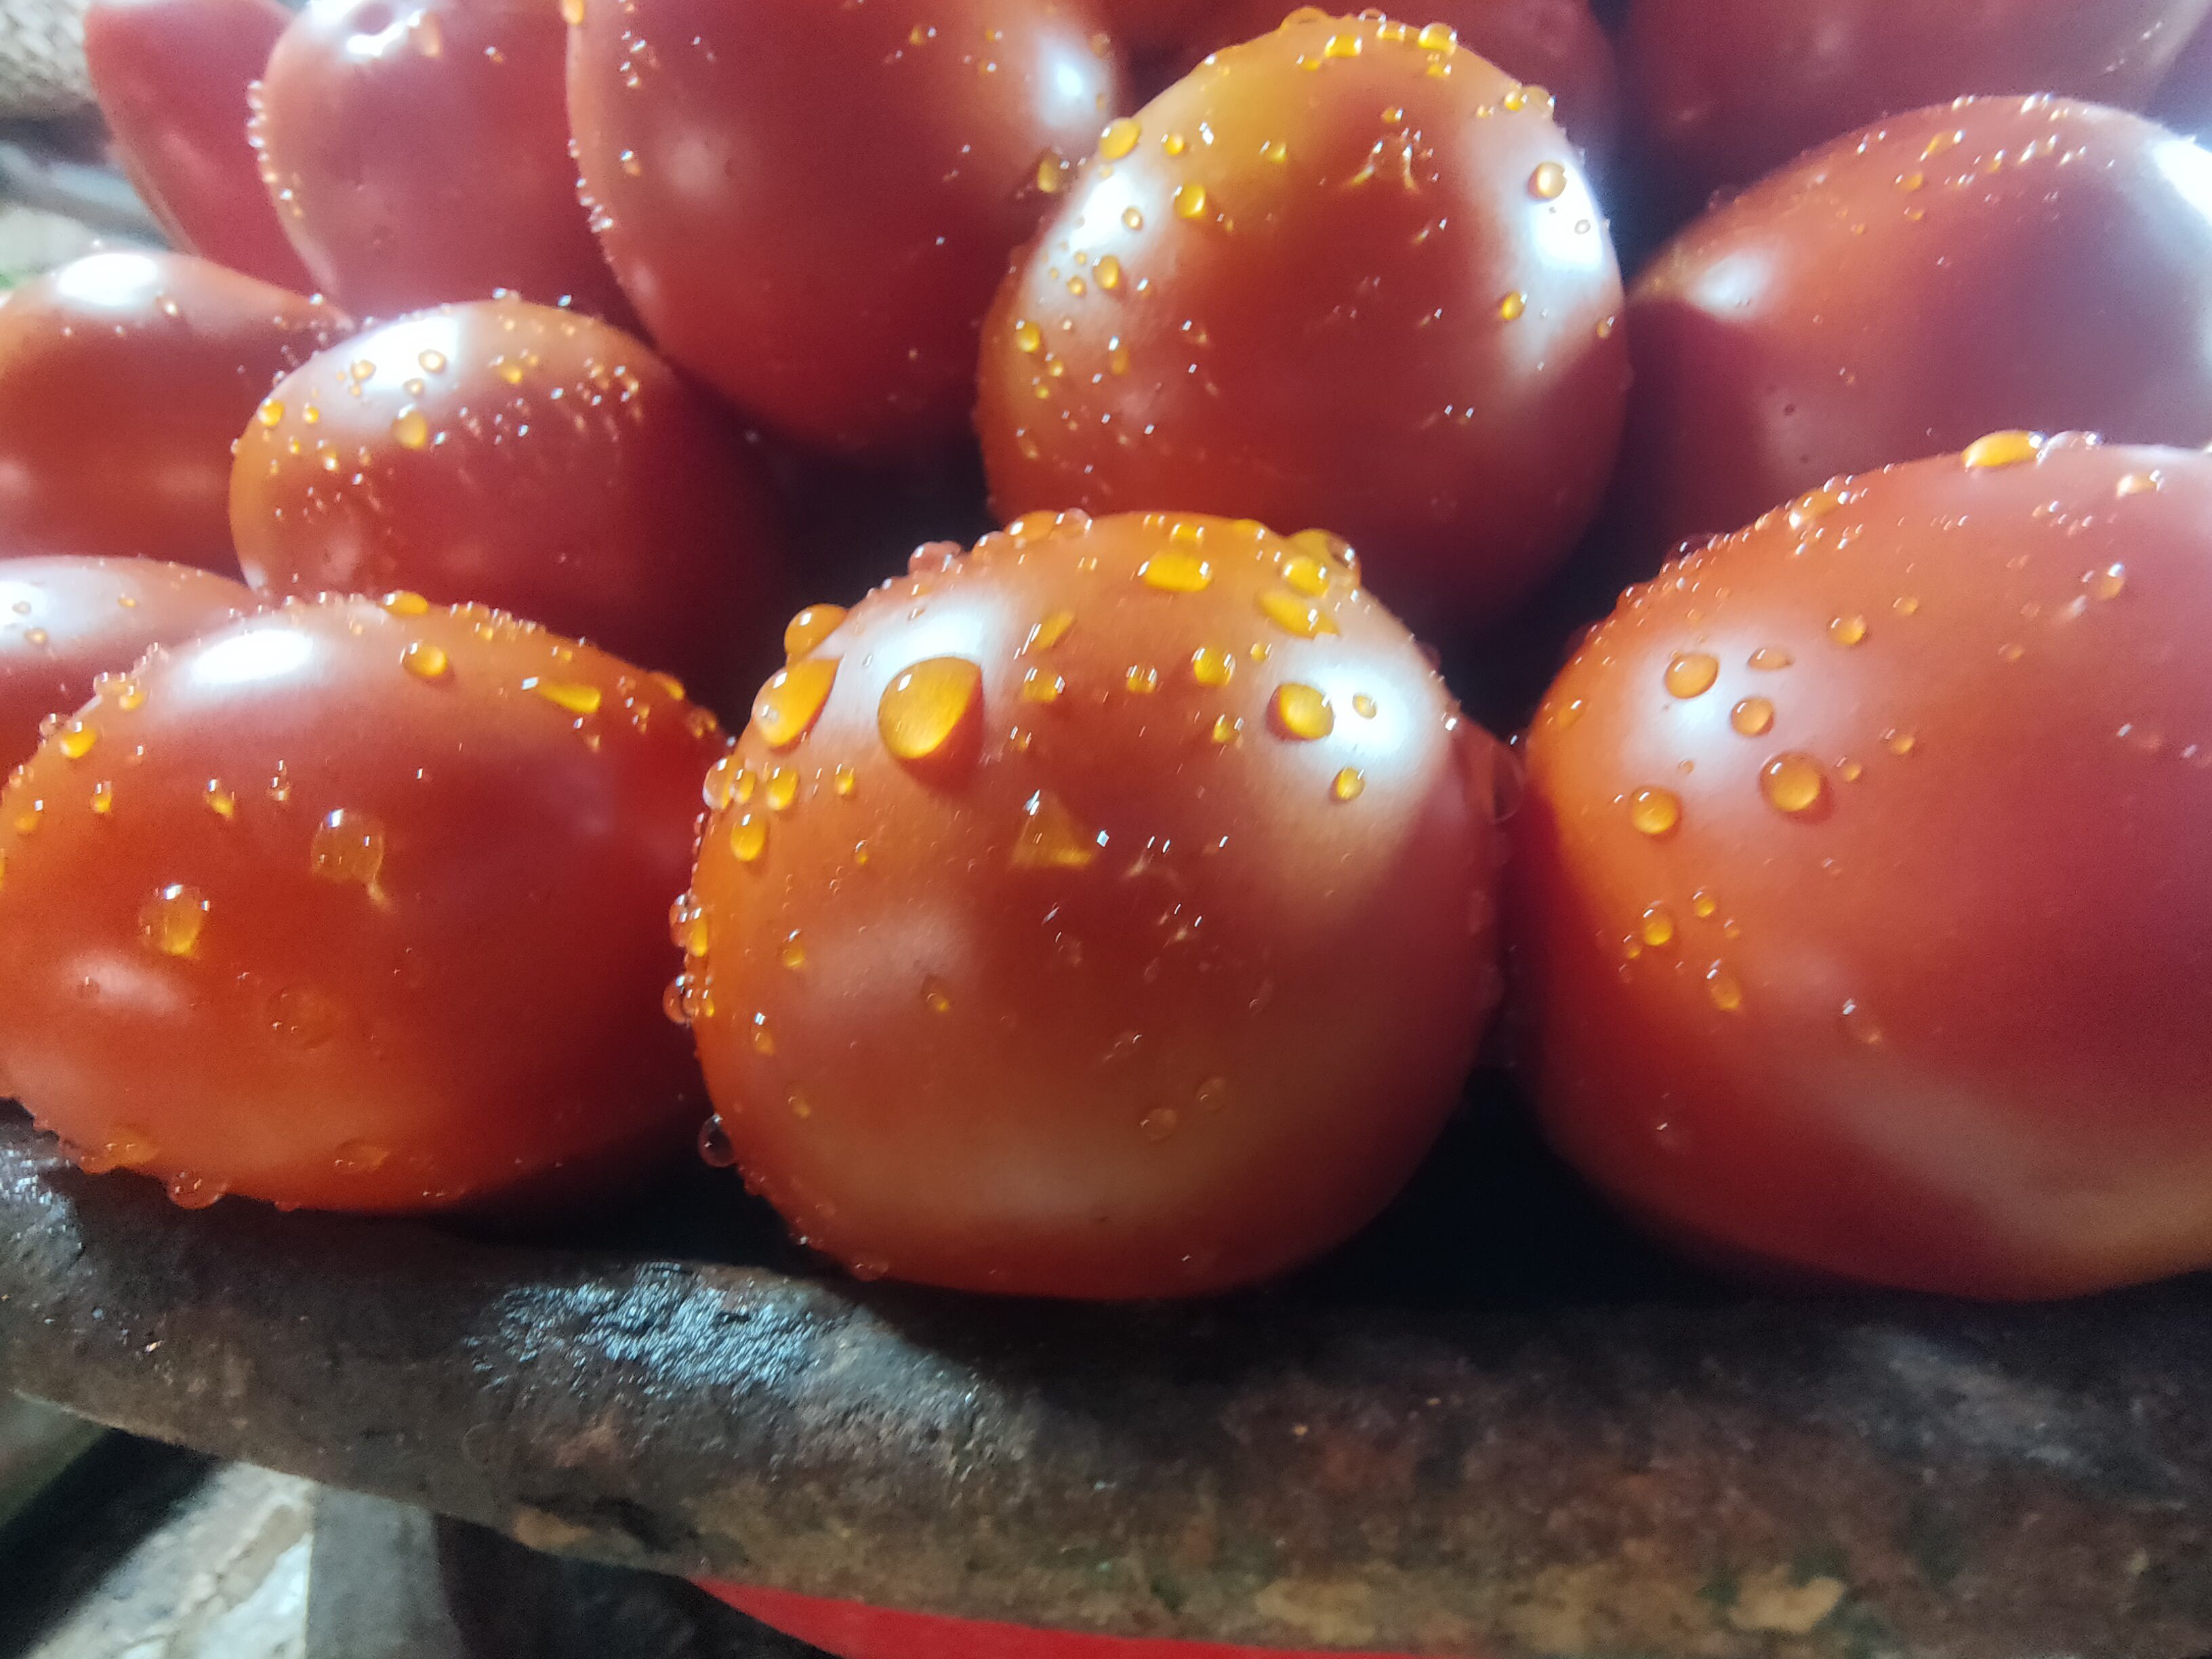
Label: Solanum Iycopersicum